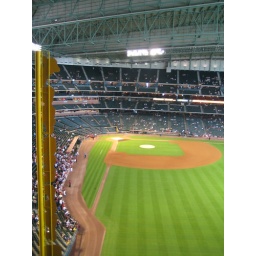
Home plate from upper deck right field in Minute Maid Park, 06/28/09